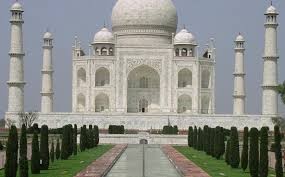
Landmark: Taj Mahal